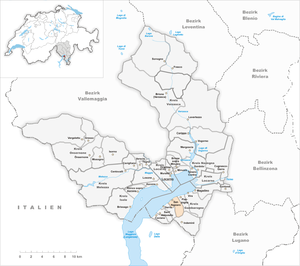
San Nazzaro est une localité de Gambarogno et une ancienne commune suisse du canton du Tessin.